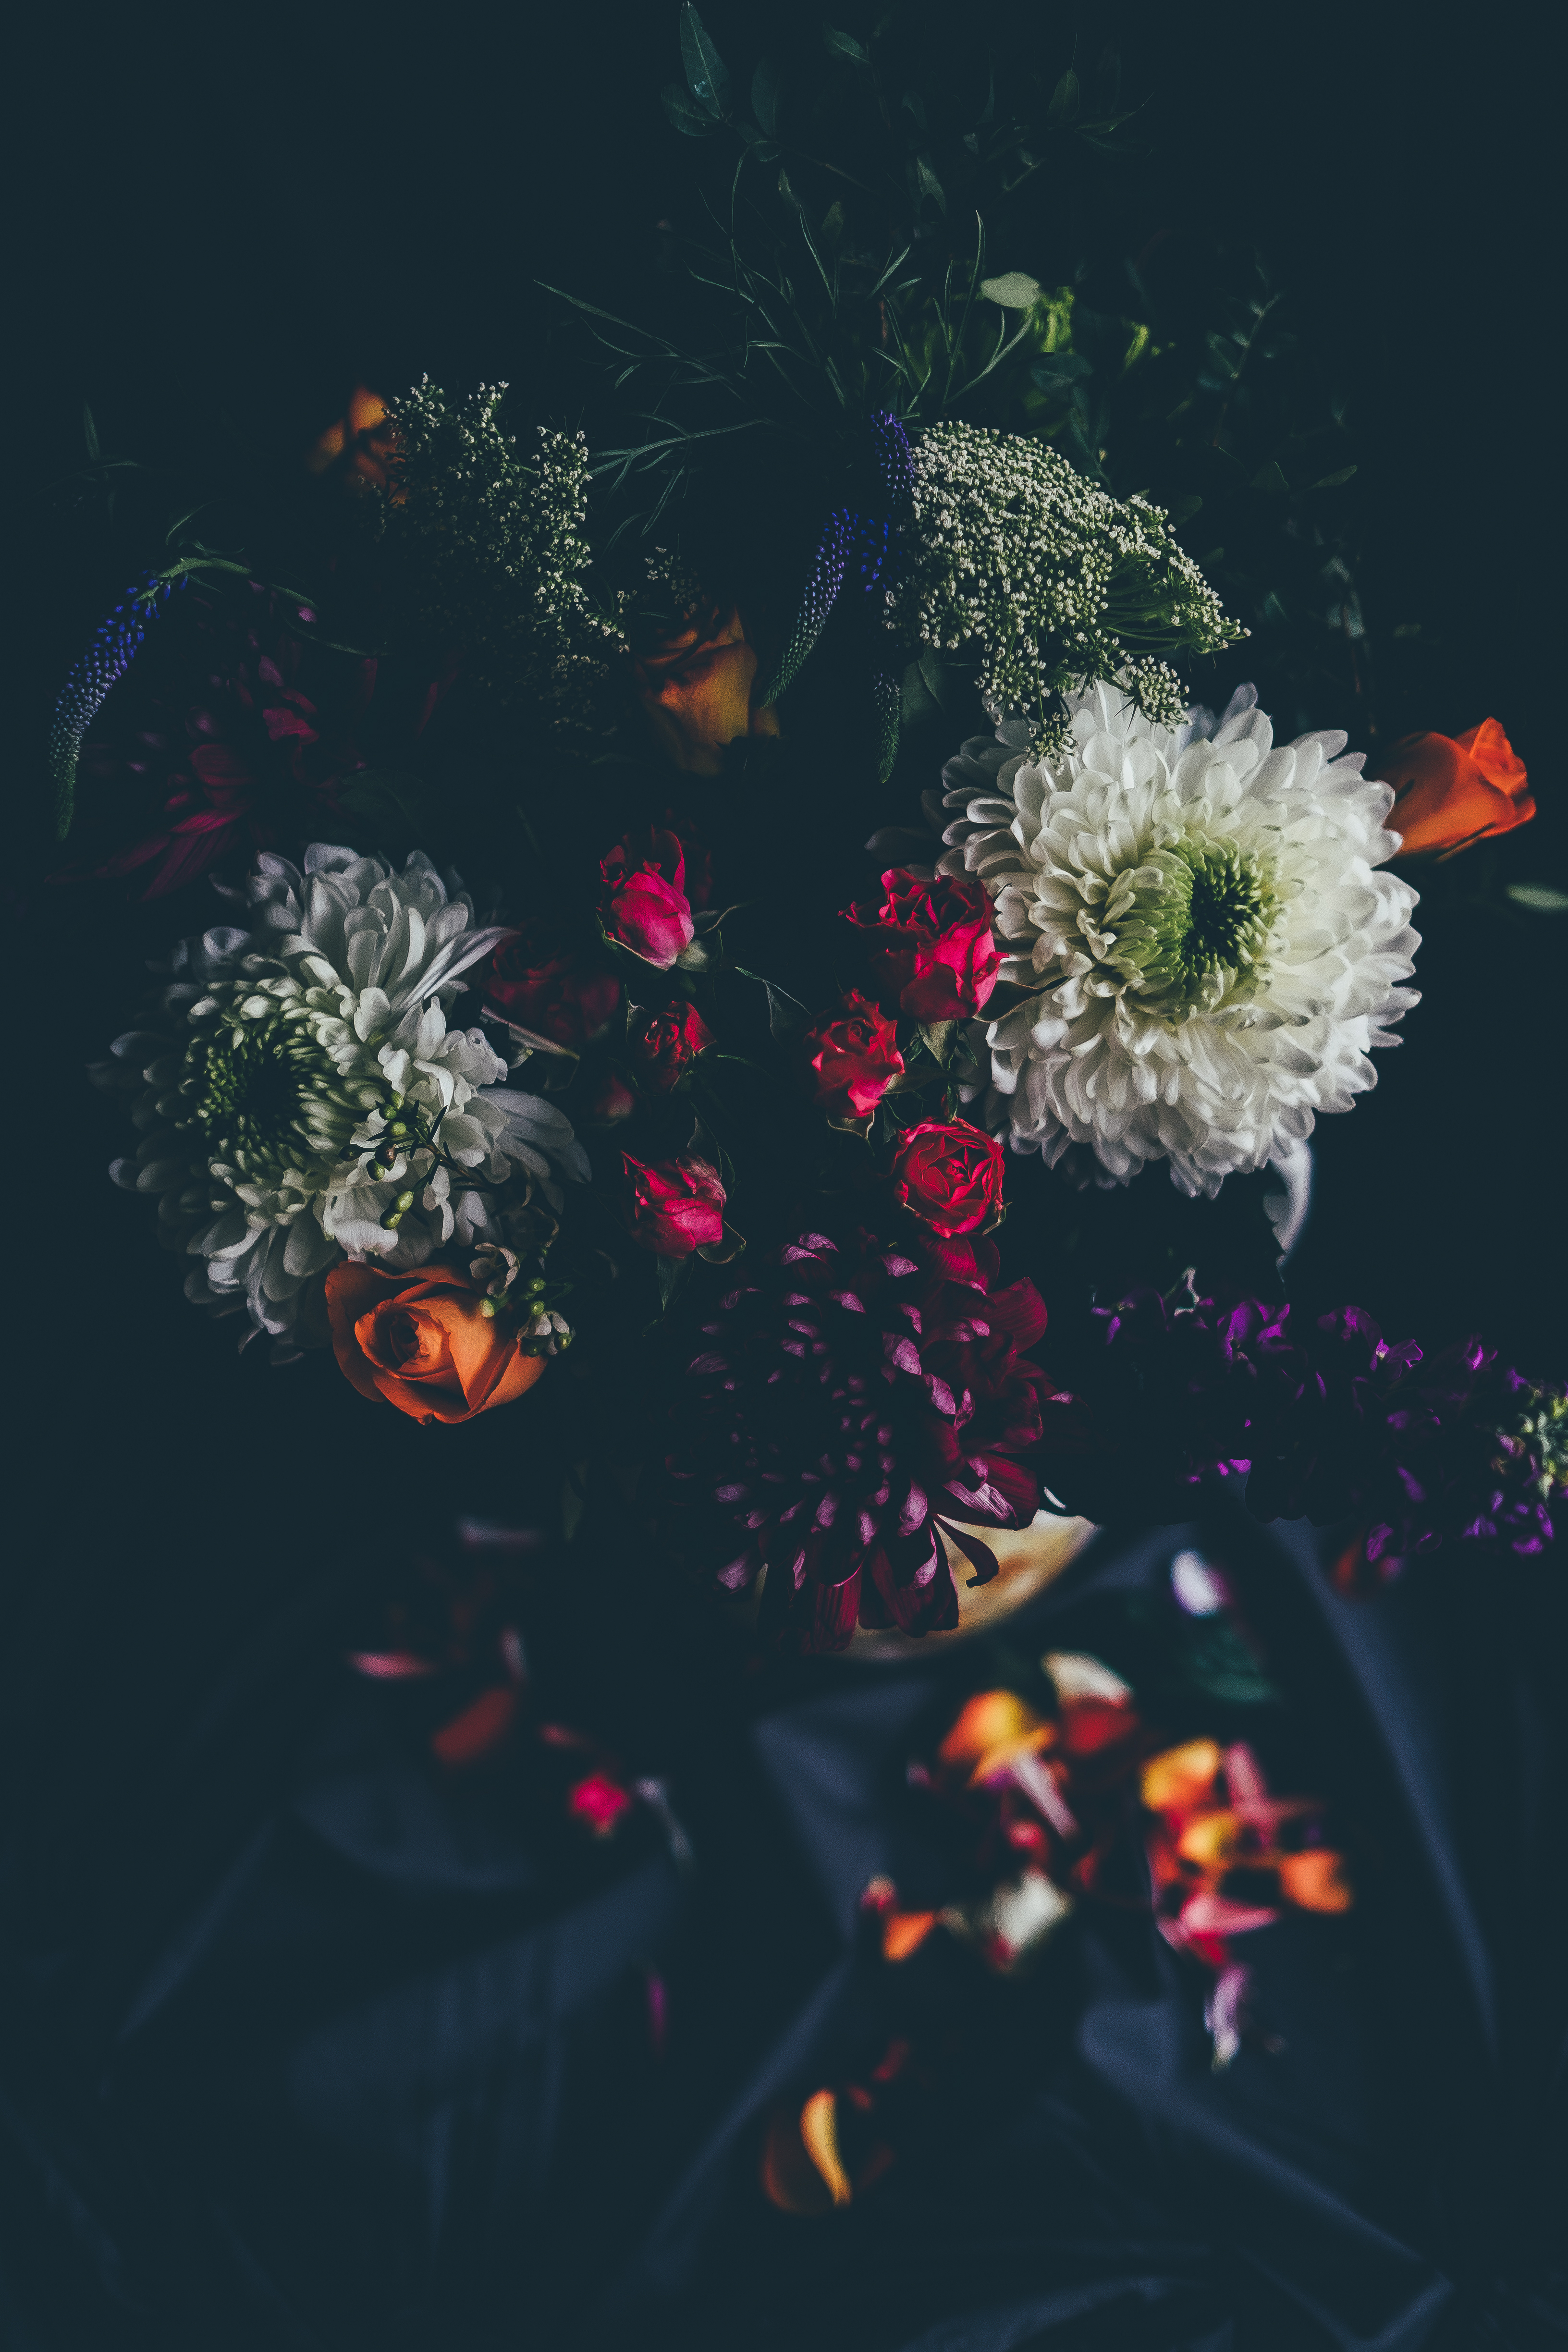
flower, petal, moody, dark, floral, bouquet, red, illustration, computer wallpaper, fractal art